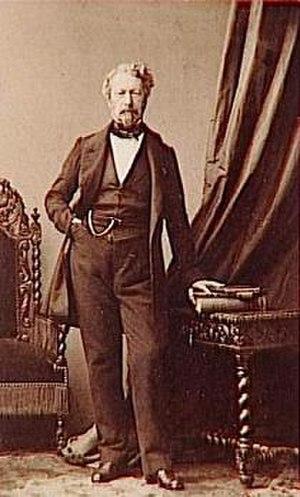
Adolphe Niel, né le 4 octobre 1802 à Muret en Haute-Garonne et mort le 13 août 1869 à Paris, est un maréchal de France, également ministre de la Guerre et homme politique. Il fut un proche de l'empereur Napoléon III.